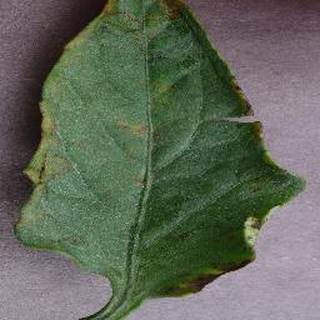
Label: tomato_bacterial_spot